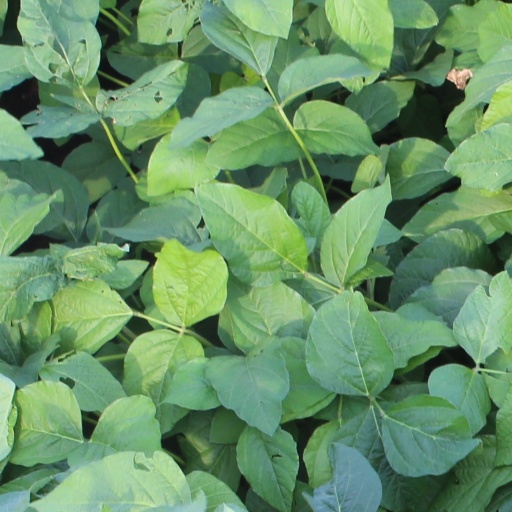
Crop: soybean